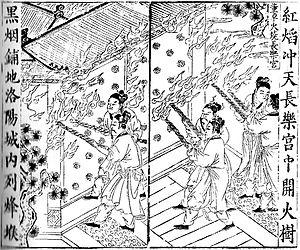
La période désignée sous le nom de Fin de la dynastie Han, ou Fin de la dynastie des Han orientaux va de 184 à 220, ce qui correspond à peu près au règne de Han Xiandi, le dernier empereur de la dynastie Han. Pendant cette période, les institutions de l'empire des Han, largement affaiblies au cours des décennies précédentes, s'effondrent à la suite du contrecoup de la révolte des turbans jaunes et à l'usurpation du pouvoir par le seigneur de guerre Dong Zhuo. Le pays éclate littéralement en une mosaïque de principautés, gérées par des seigneurs de guerre, dont la plupart sont des membres de la cour des Han. Avec le temps et après de nombreuses victoires, Cao Cao, un de ces seigneurs de guerre, réunifie petit à petit l'empire, en agissant officiellement au nom de l'empereur Xiandi. Mais dans les faits, c'est Cao qui tient les rênes du pouvoir. Sa tentative de reconstituer l'empire des Han est mise en échec en 208/209, lorsqu'il est vaincu à la bataille de la Falaise rouge par l'alliance de deux autres seigneurs de guerre, Sun Quan et Liu Bei. Dès lors, le nord de la Chine est entre les mains de Cao, pendant que Sun et Liu se partagent le sud.
La Campagne contre Dong Zhuo, est une expédition punitive lancée en 190, sous la dynastie Han, par une coalition de seigneurs de guerre et de responsables régionaux contre le seigneur de guerre Dong Zhuo. Selon les membres de la coalition, Zhuo veut usurper le trône en prenant l'empereur Han Xiandi en otage et en mettant la Cour Impériale sous sa coupe, ce qui justifie leur campagne pour démettre Dong Zhuo. Cette campagne provoque l'évacuation de Luoyang, la capitale des Han et le déplacement de la Cour Impériale à Chang'an. C'est le prélude de la fin de la Dynastie Han et du début de la période des Trois Royaumes.